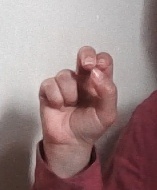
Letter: gaaf